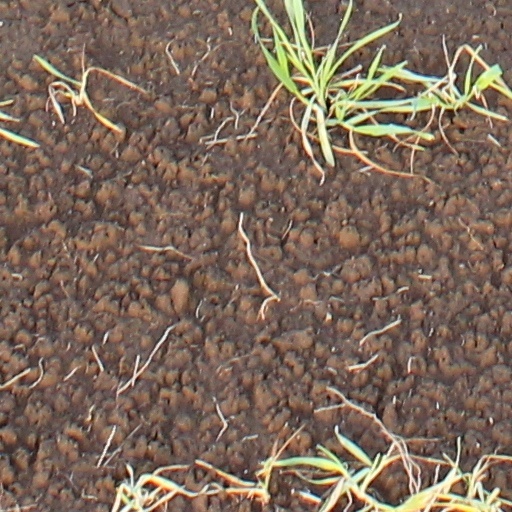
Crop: wheat